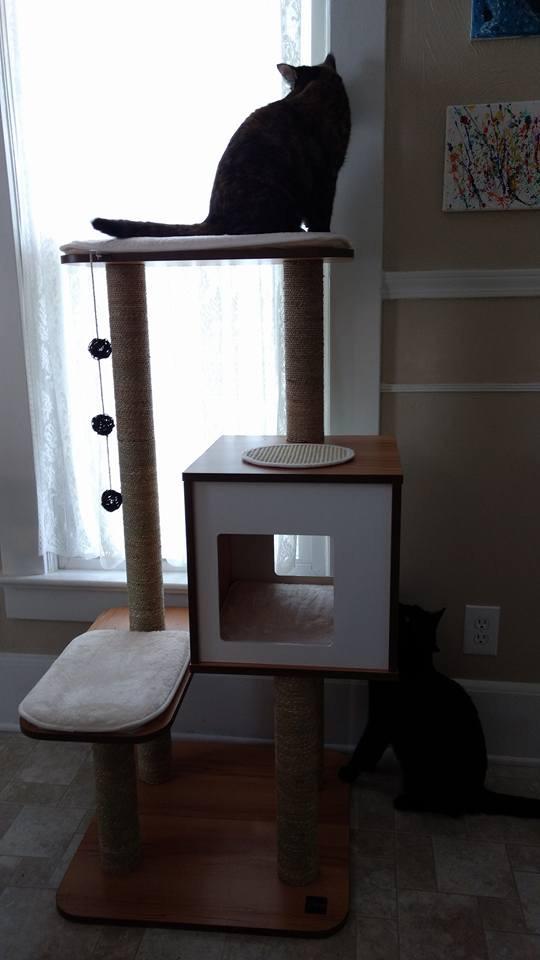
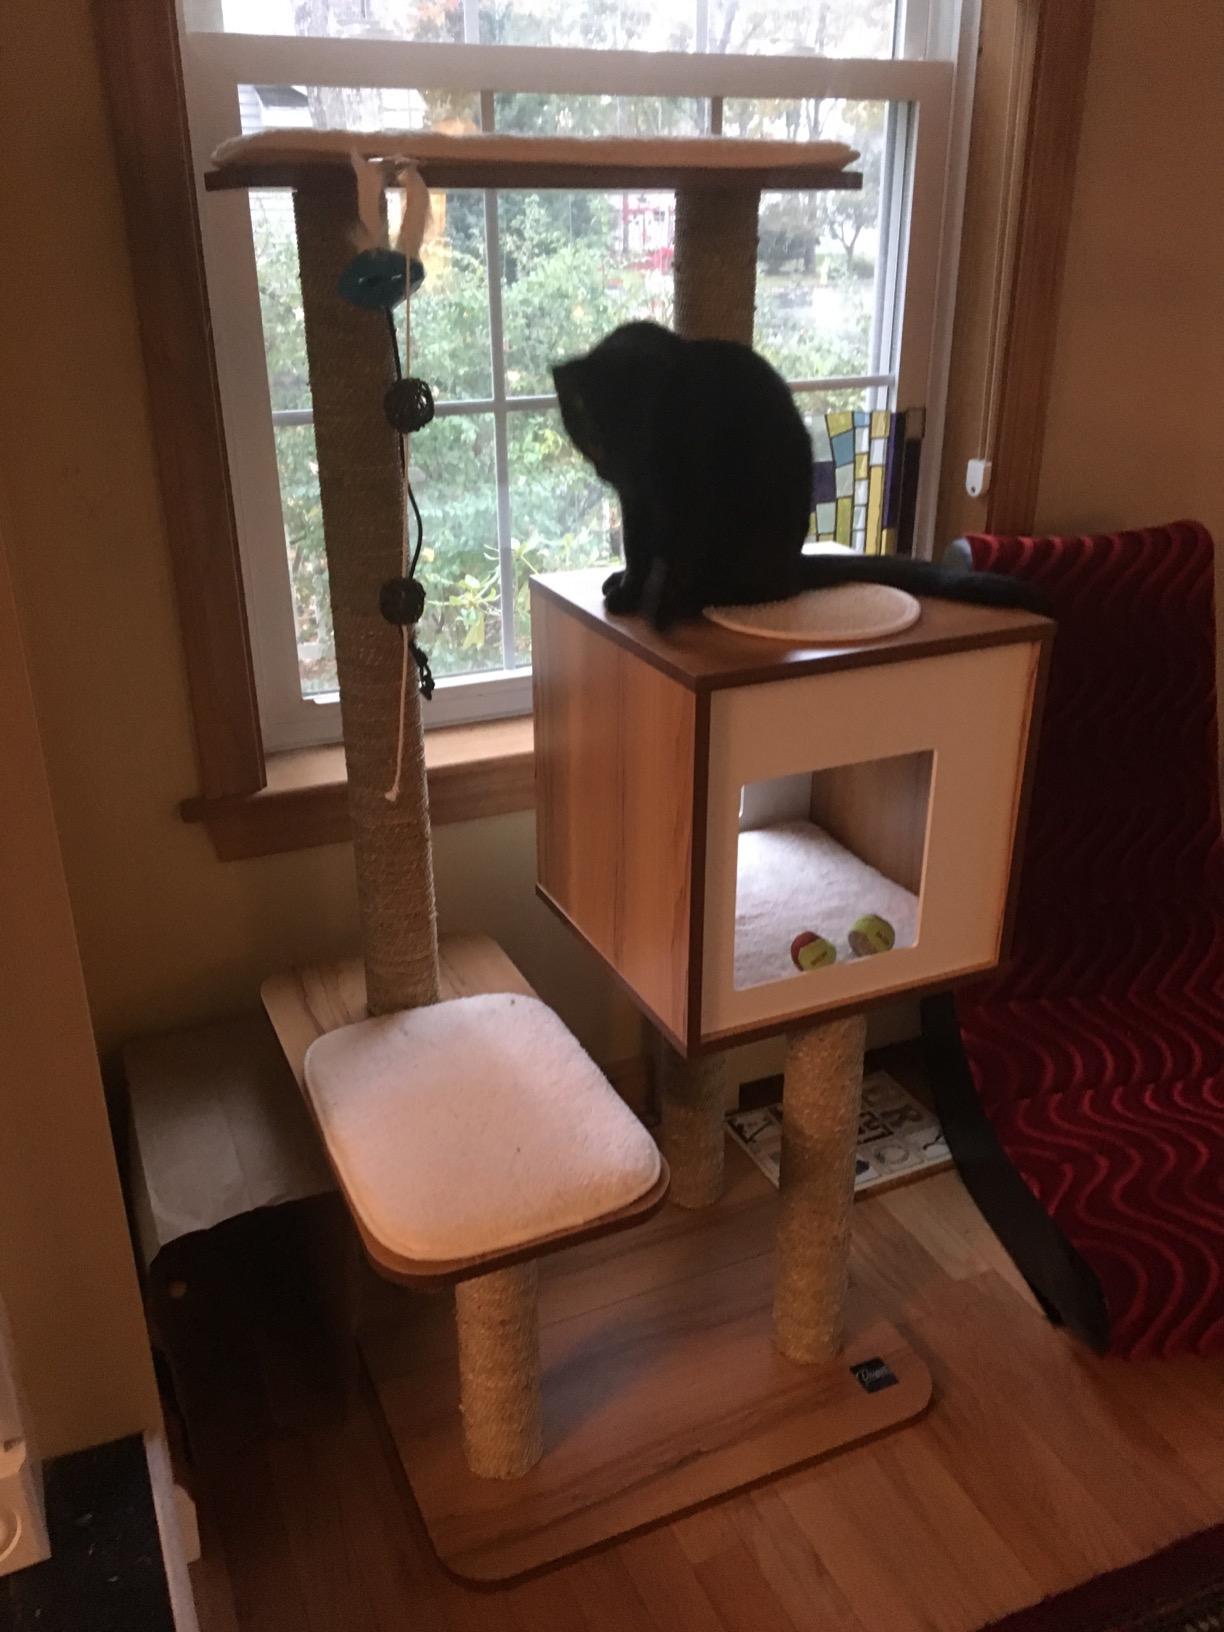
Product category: items_cat tree
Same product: yes